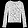
Label: Shirt